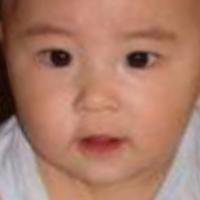
Age group: age 01-10